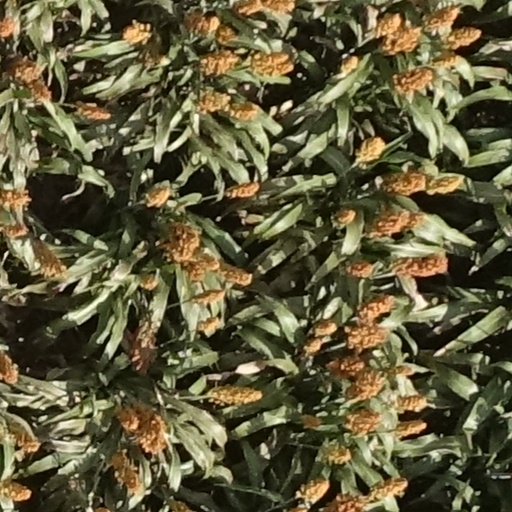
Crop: sorghum